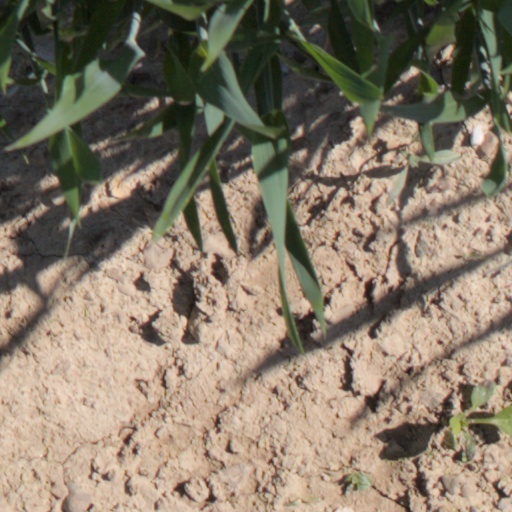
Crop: wheat